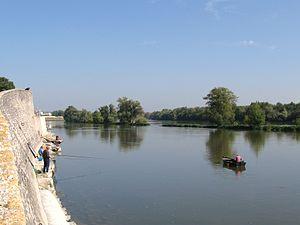
La Loire à Saint-Loup, Saint-Jean-de-Braye, Loiret, France
Saint-Jean-de-Braye est une commune française située dans le département du Loiret en région Centre-Val de Loire. Elle fait partie de la Métropole d'Orléans.